MV Panagiotis

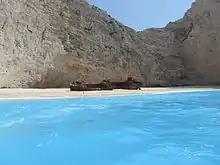
Navagio Beach and shipwreck of the "Panagiotis"

A popular story regarding the wreck of the "Panagiotis" maintains that she spent the latter part of her life as a smuggling ship. In 1980, during a time of record population lows on the island of Zakynthos, "Panagiotis" was allegedly making its way from Turkey with a freight of contraband cigarettes for the Italian Mafia, as some versions of the story assert. The crew was suspected by authorities, and so the "Panagiotis" was pursued by the Greek Navy. Encountering stormy weather, the ship ran aground in a shallow cove on the west coast of Zakynthos, to the north of Porto Vromi, where the crew abandoned her to evade the pursuing Navy. This story was backed up when court documents and photos relating to the incident were recently released.